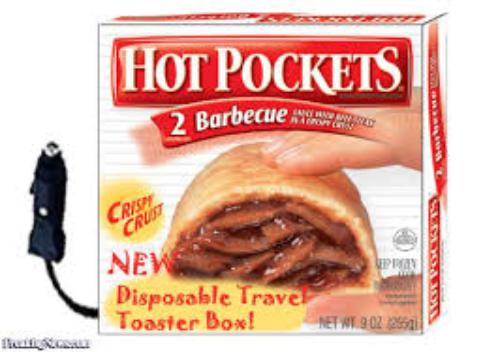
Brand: Hot Pockets
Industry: Food